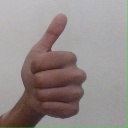
अक्षर: थ